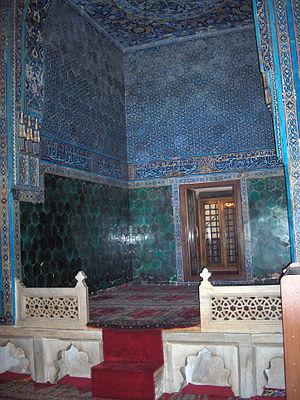
Bursa en turc, Brousse en français, du grec ancien Προύσα, est une ville du nord-ouest de l'Anatolie en Turquie, capitale de la province du même nom. Brousse fut la seconde capitale de l'Empire ottoman, de 1326 à 1366, avant de perdre son statut au profit d'Andrinople puis de Constantinople.
La mosquée Verte, est une mosquée située à Bursa en Turquie. Également connue comme la mosquée de Mehmed Iᵉʳ, elle fait partie du plus grand complexe situé sur le côté est de la province de Bursa.